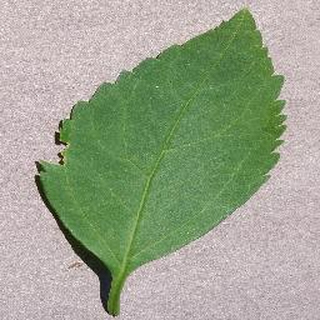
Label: healthy_cherry